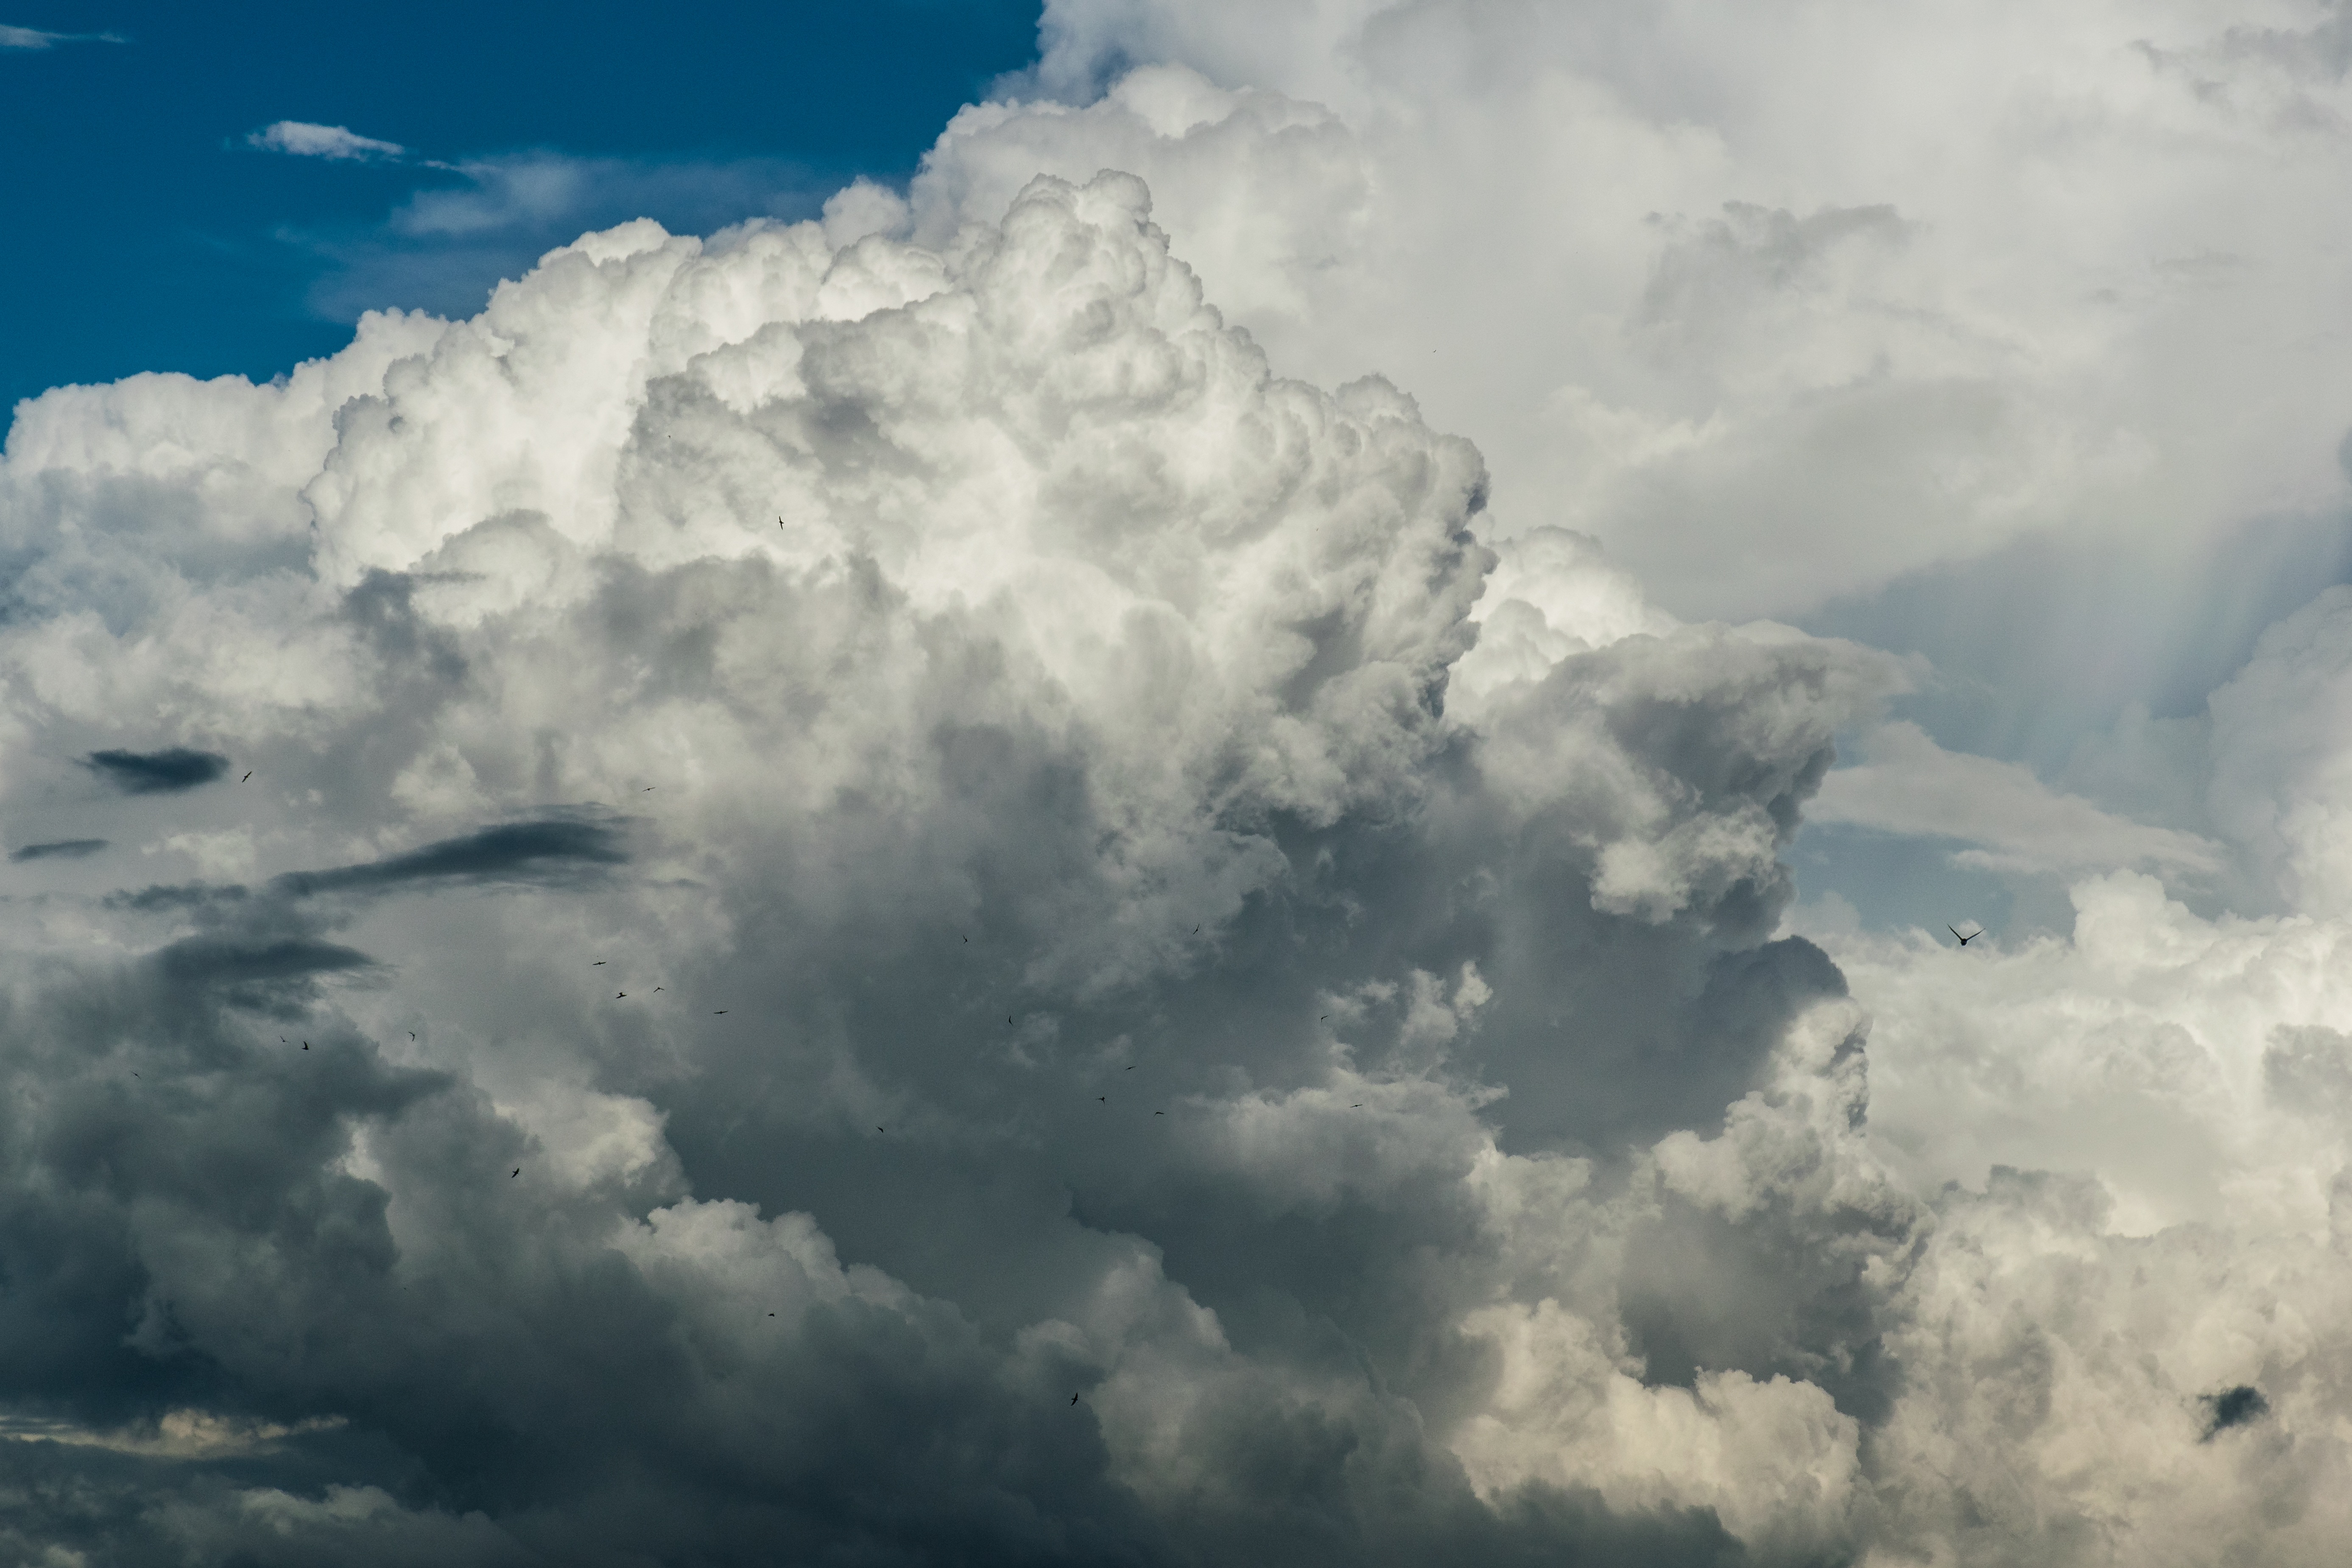
nature, horizon, cloud, sky, skyline, cloudy, atmosphere, daytime, weather, cumulus, overcast, skies, clouds, lovers, beautiful, skyporn, cloudporn, crazyclouds, gloomy, lookup, photooftheday, meteorological phenomenon, instagood, instasky, epicsky, skyback, insta, iskyhub, instaclouds, atmosphere of earth